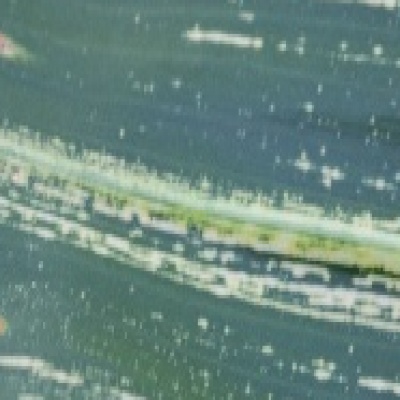
Label: Corn_(Maize)___Maize_Streak_Virus